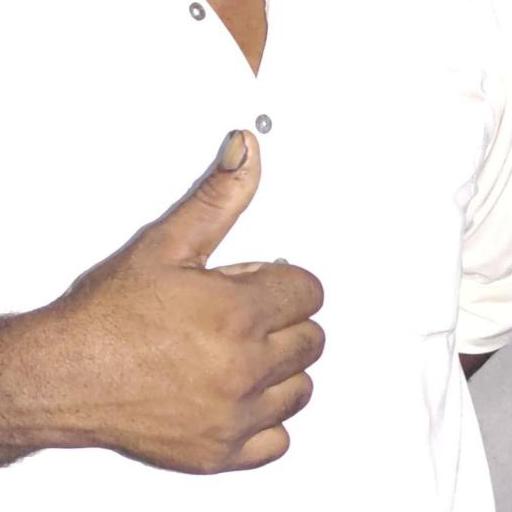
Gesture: like